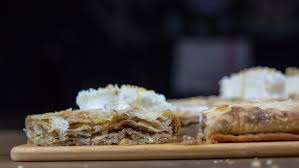
Yemek: gozleme